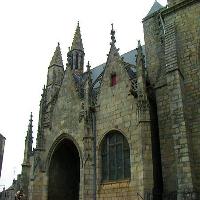
Weather: cloudy or overcast